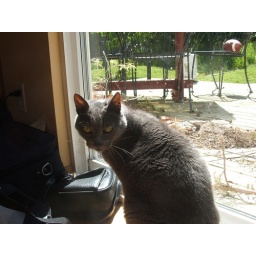
Face by the glass door looking at me